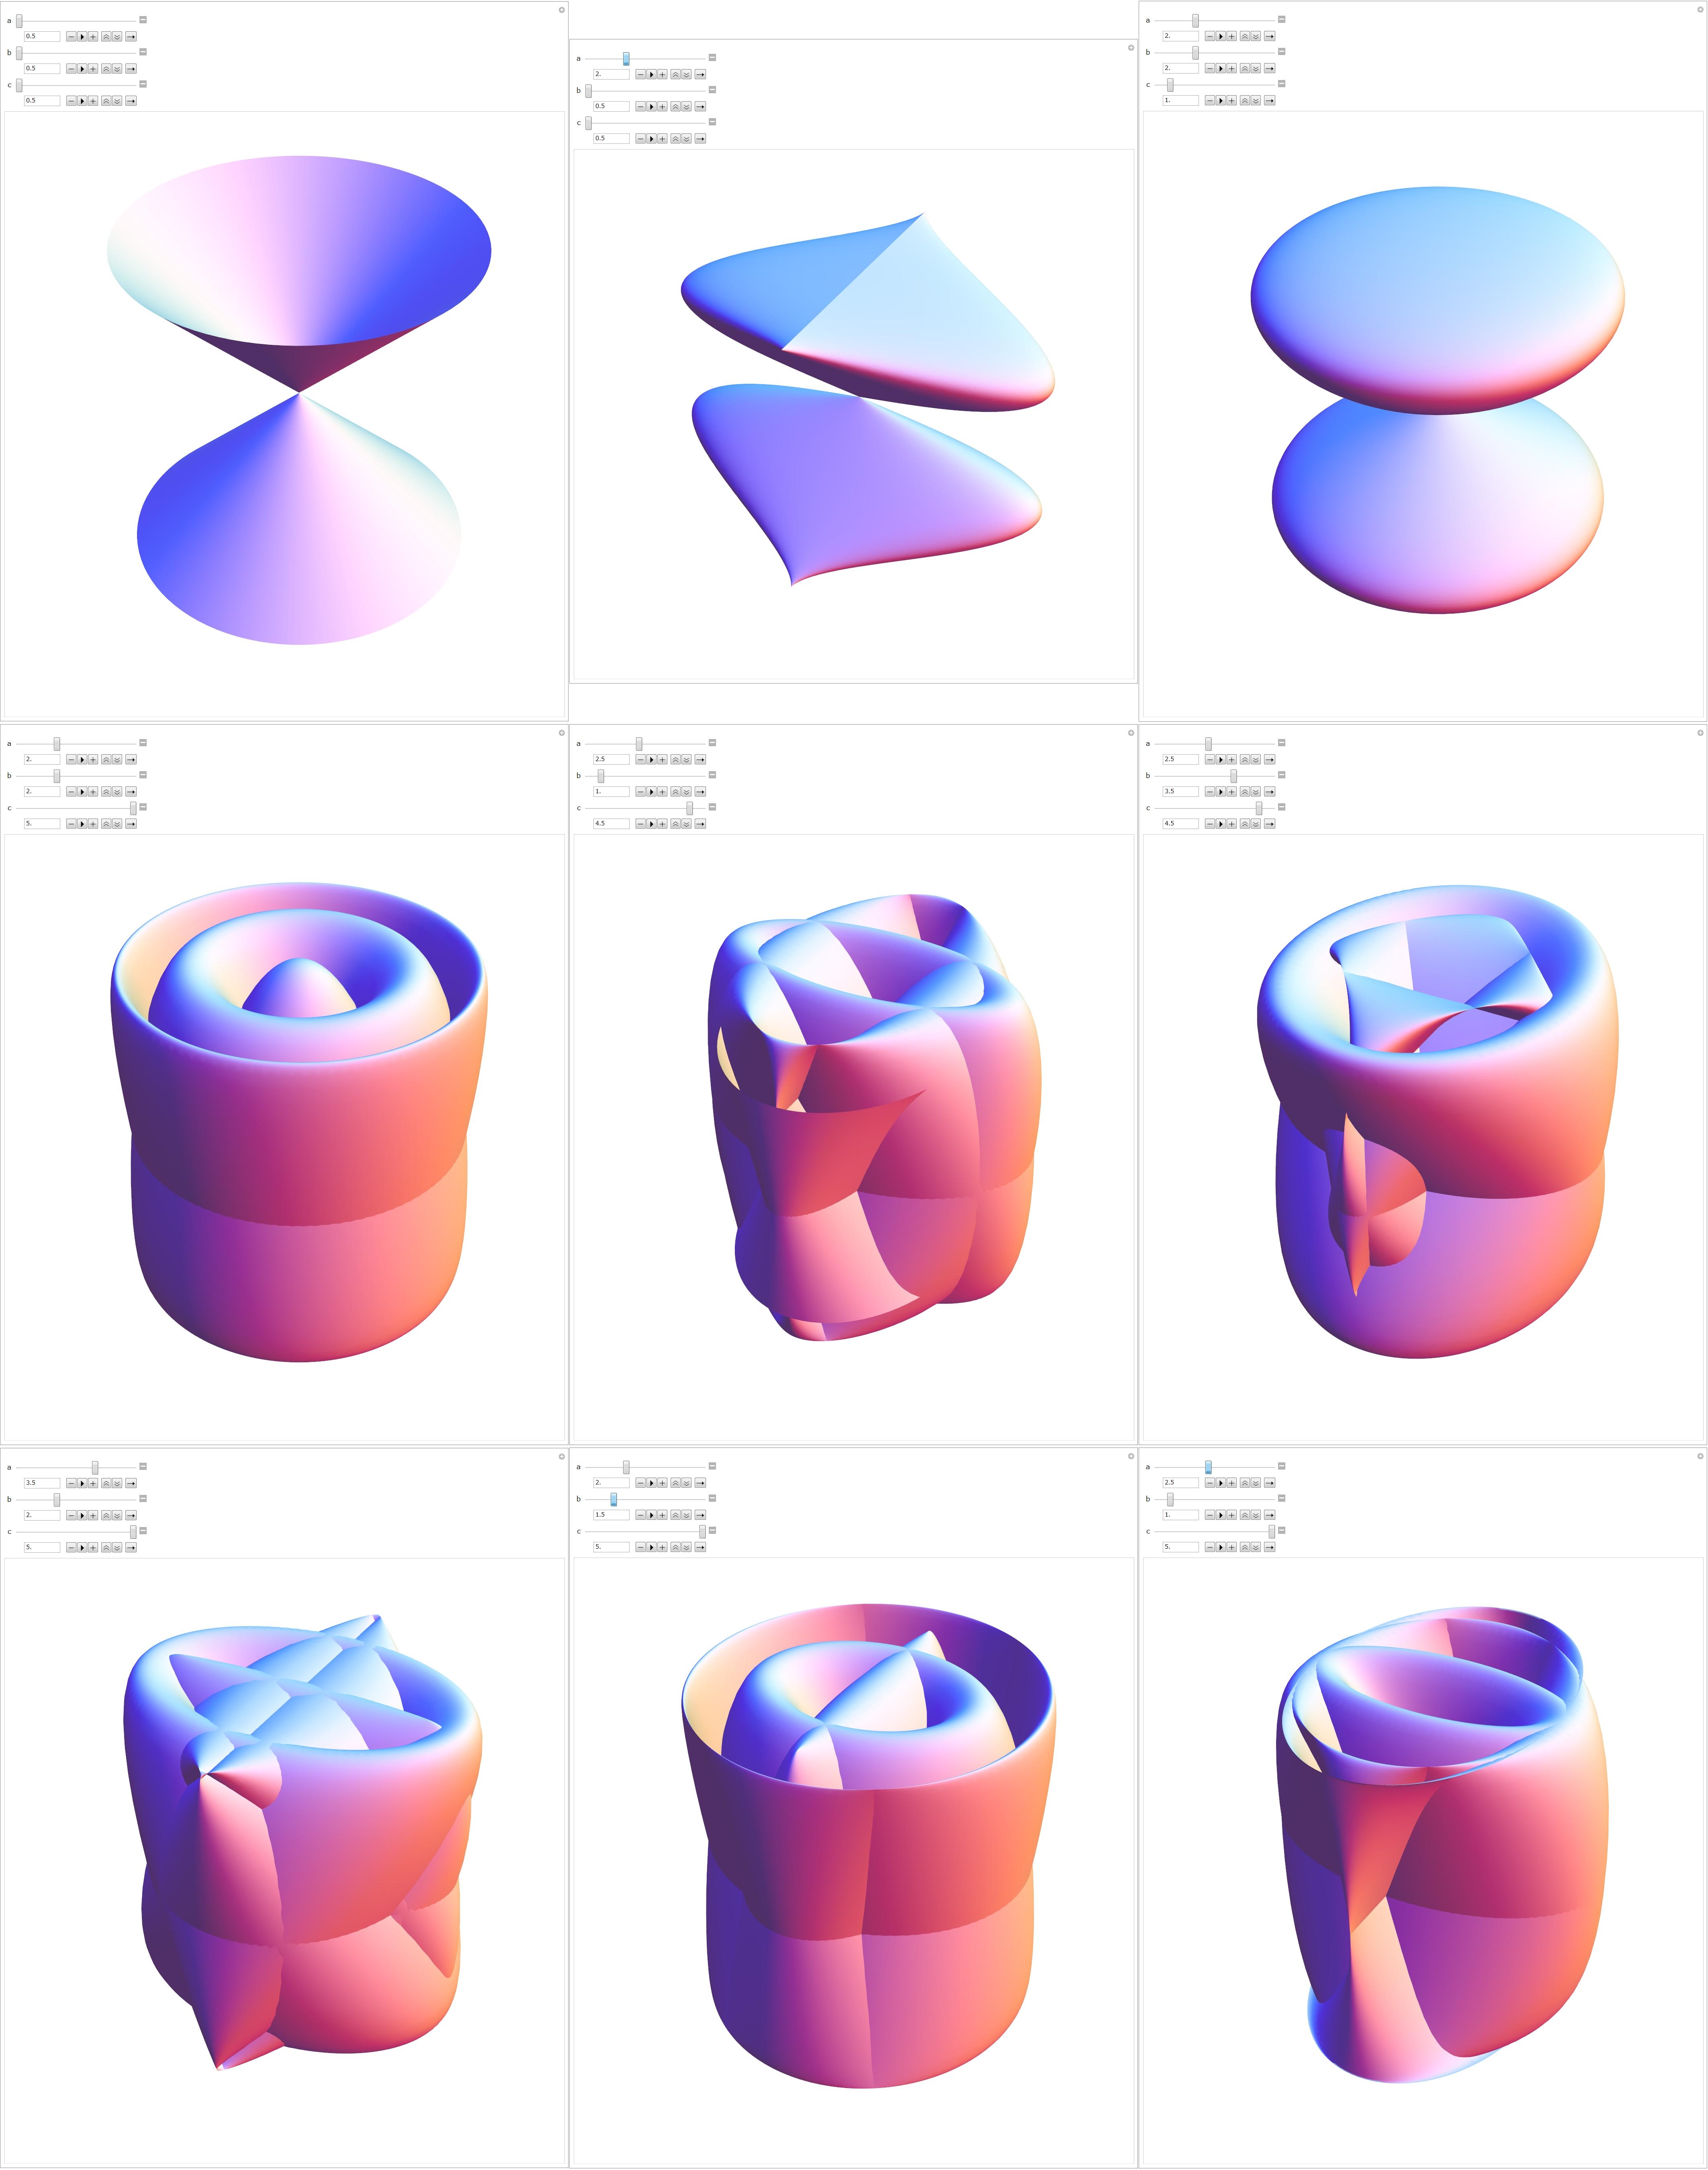
hand, structure, pattern, line, finger, geometry, circle, product, sculpture, illustration, design, diagram, symmetry, 3d, graphic, shape, mathematica, cg, parametricplot3d, code, program, algorithm, geometricsculpture